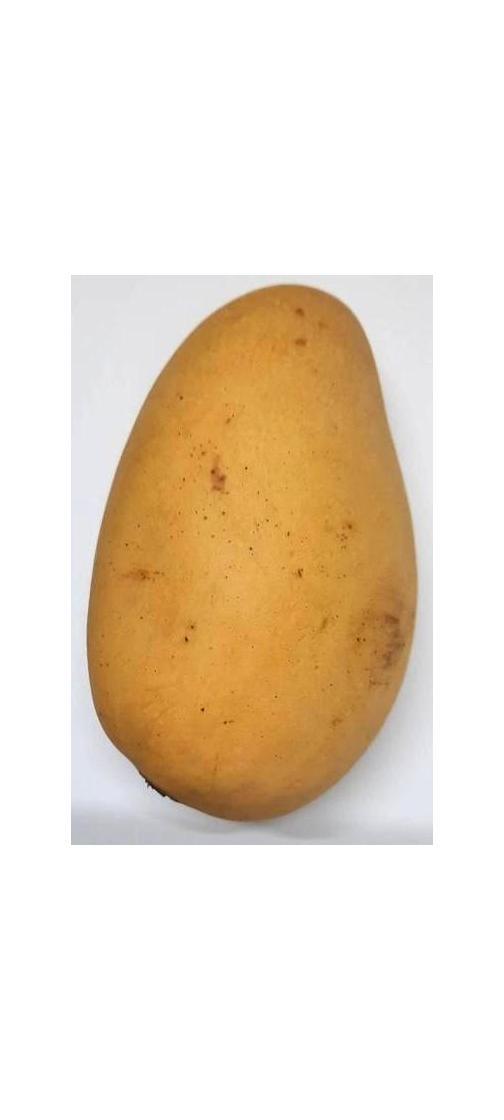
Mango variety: Katimon